Charles D. B. King

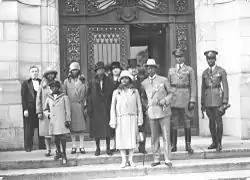
King, with his entourage on the steps of the Peace Palace, The Hague, in 1927.

King was challenged in the 1927 presidential election by Thomas Faulkner. According to the official statement, King received 234,000 votes; however, Liberia only had 15,000 registered voters at the time. Thus, King was later listed in the "Guinness Book of Records" for the most fraudulent election reported in history.